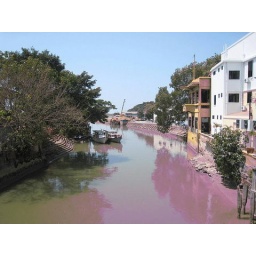
view fr the bridge near the clock tower, malacca.